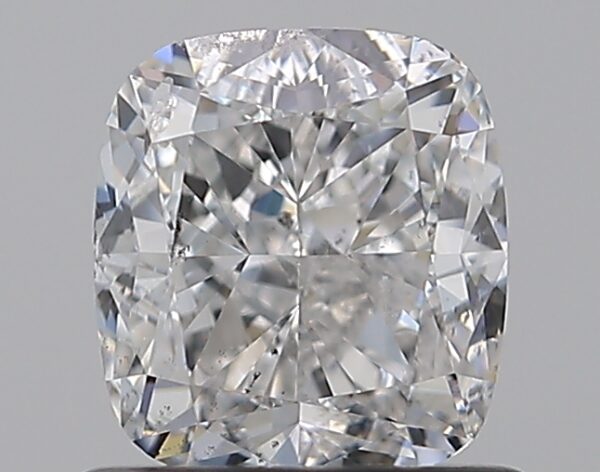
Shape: cushion
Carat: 1.01
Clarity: SI2
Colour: F
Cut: VG
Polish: EX
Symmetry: VG
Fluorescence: F
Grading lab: GIA
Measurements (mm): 5.71 x 5.26 x 3.73